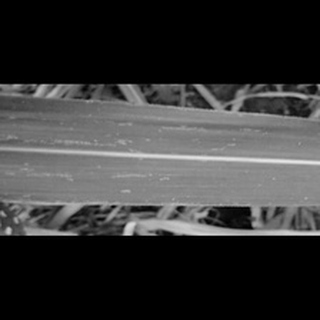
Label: sugarcane_mosaic